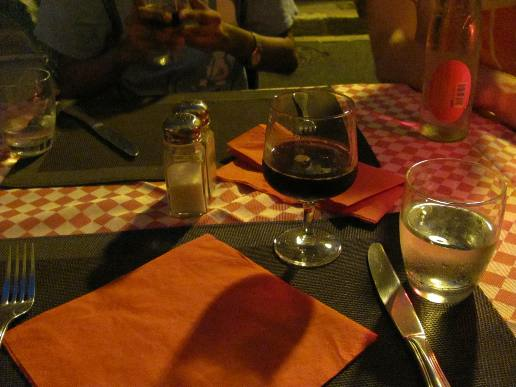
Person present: No